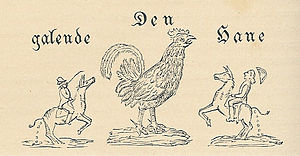
Den galende Hane
Titelvignet fra Den galende Hane, gengivet i Davidsens Fra det gamle Kongens Kjøbenhavn.
Titelvignet symboliserende bladet ""Den galende Hane"" udgivet af G.A. Müller."
Den galende Hane var et tidsskrift der udkom 1827-1829 i København, udgivet af en hattemager af tysk herkomst ved navn G.A. Müller.